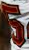
Number: 5